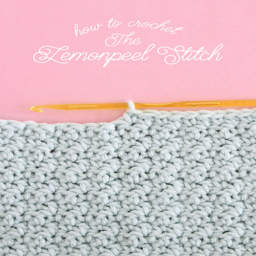
how to step by step tutorial for this simple stitch that gives lots of nice texture .